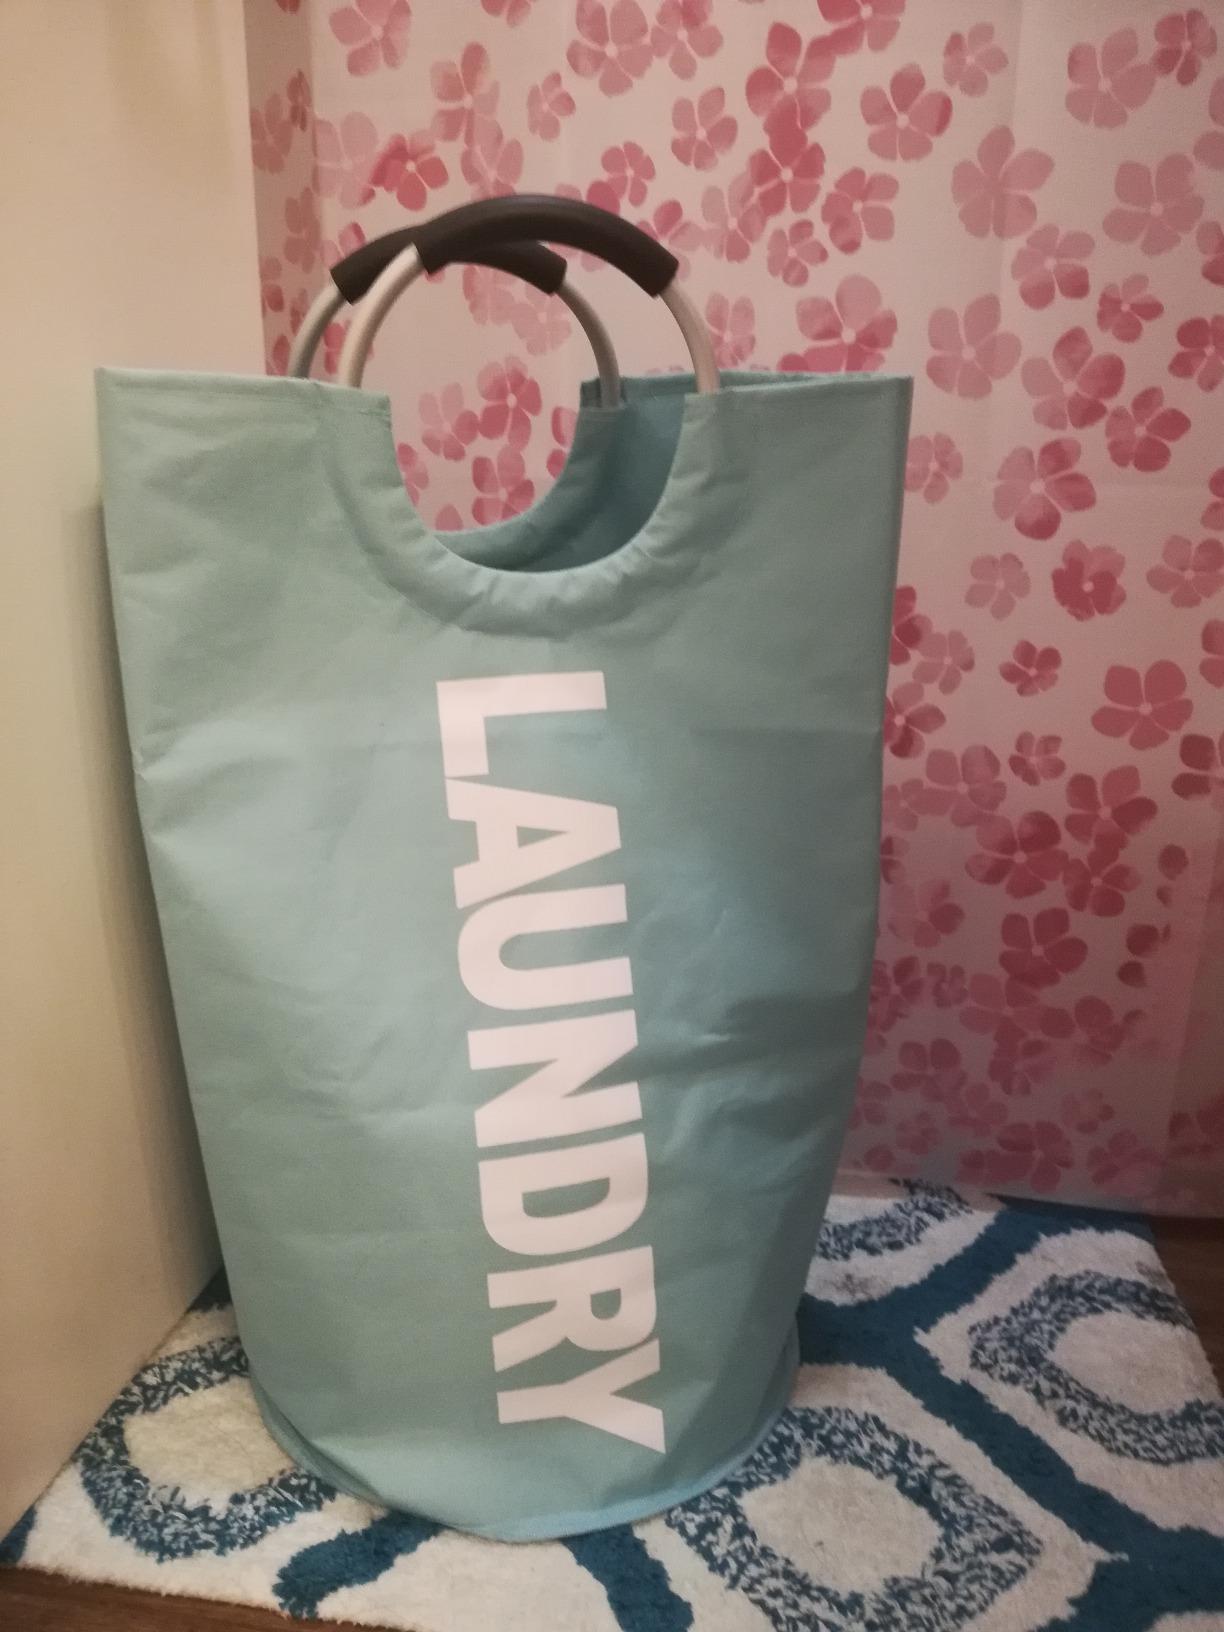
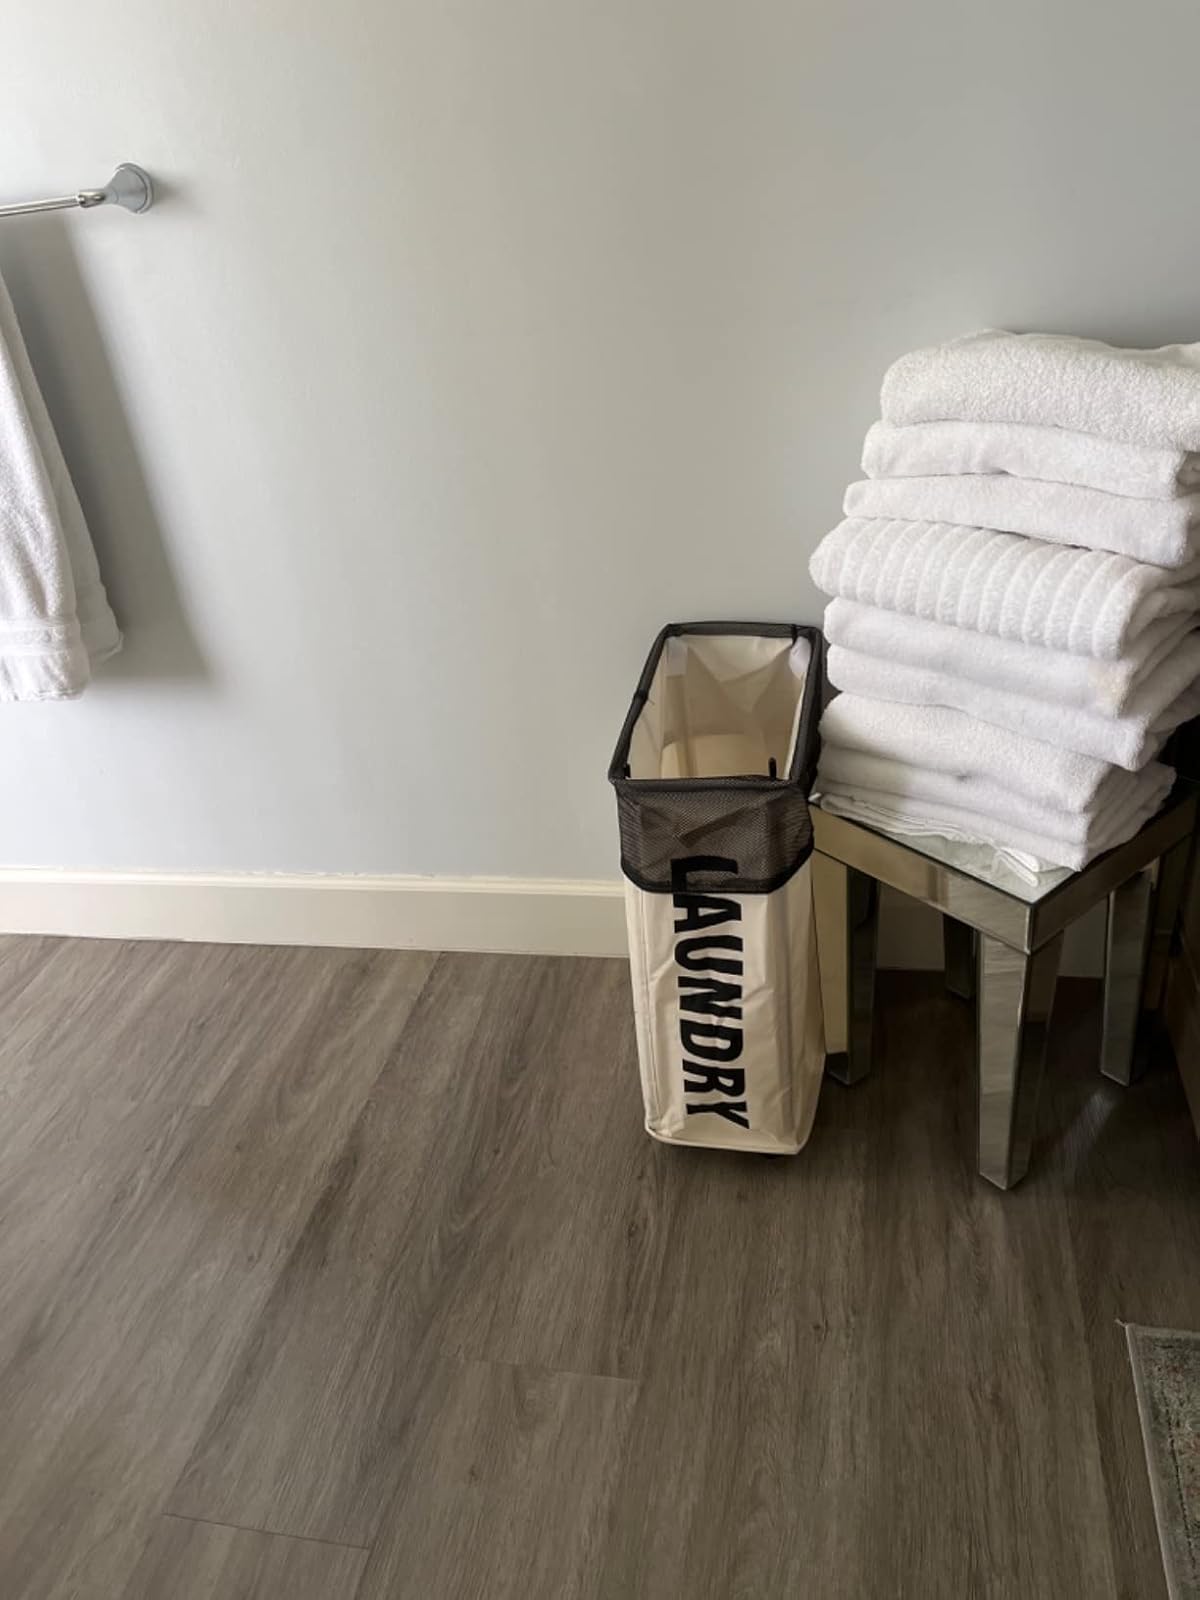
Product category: items_hamper
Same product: no